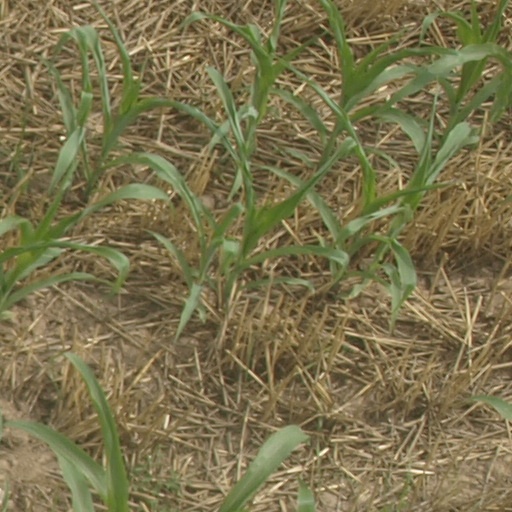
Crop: maize; corn